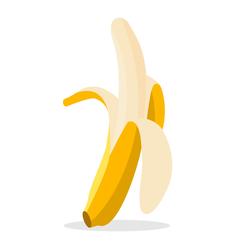
Label: Banana